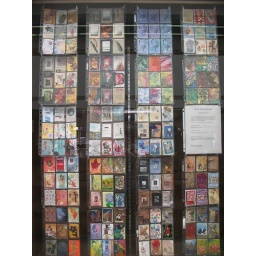
Artist Trading Card exhibit at the East Gate entrance - hanging plastic sleeves in a glass display cabinet